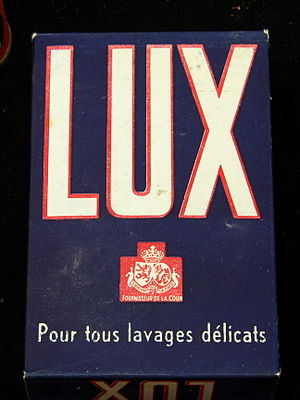
Hofleverandør
Reklame for mærket Lux med markering af at mærket er hofleverandør
En hofleverandør er en betegnelse, der kan tildeles en leverandør af varer og eller tjenesteydelser til hoffet.